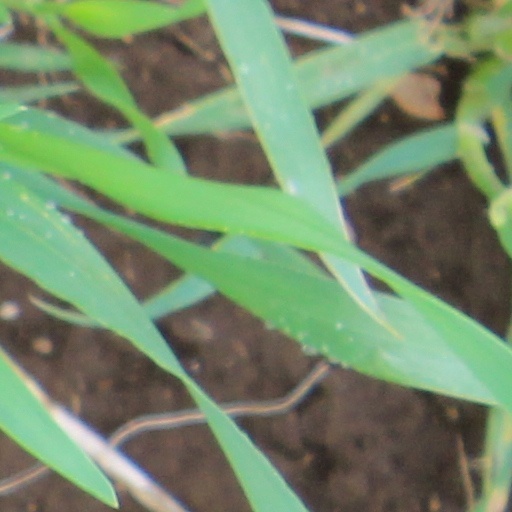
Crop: wheat